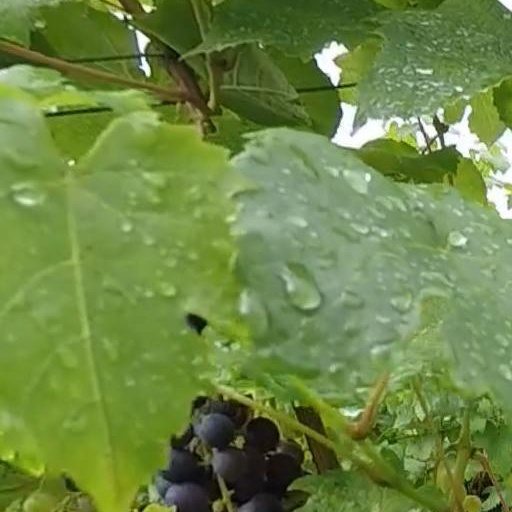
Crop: grape